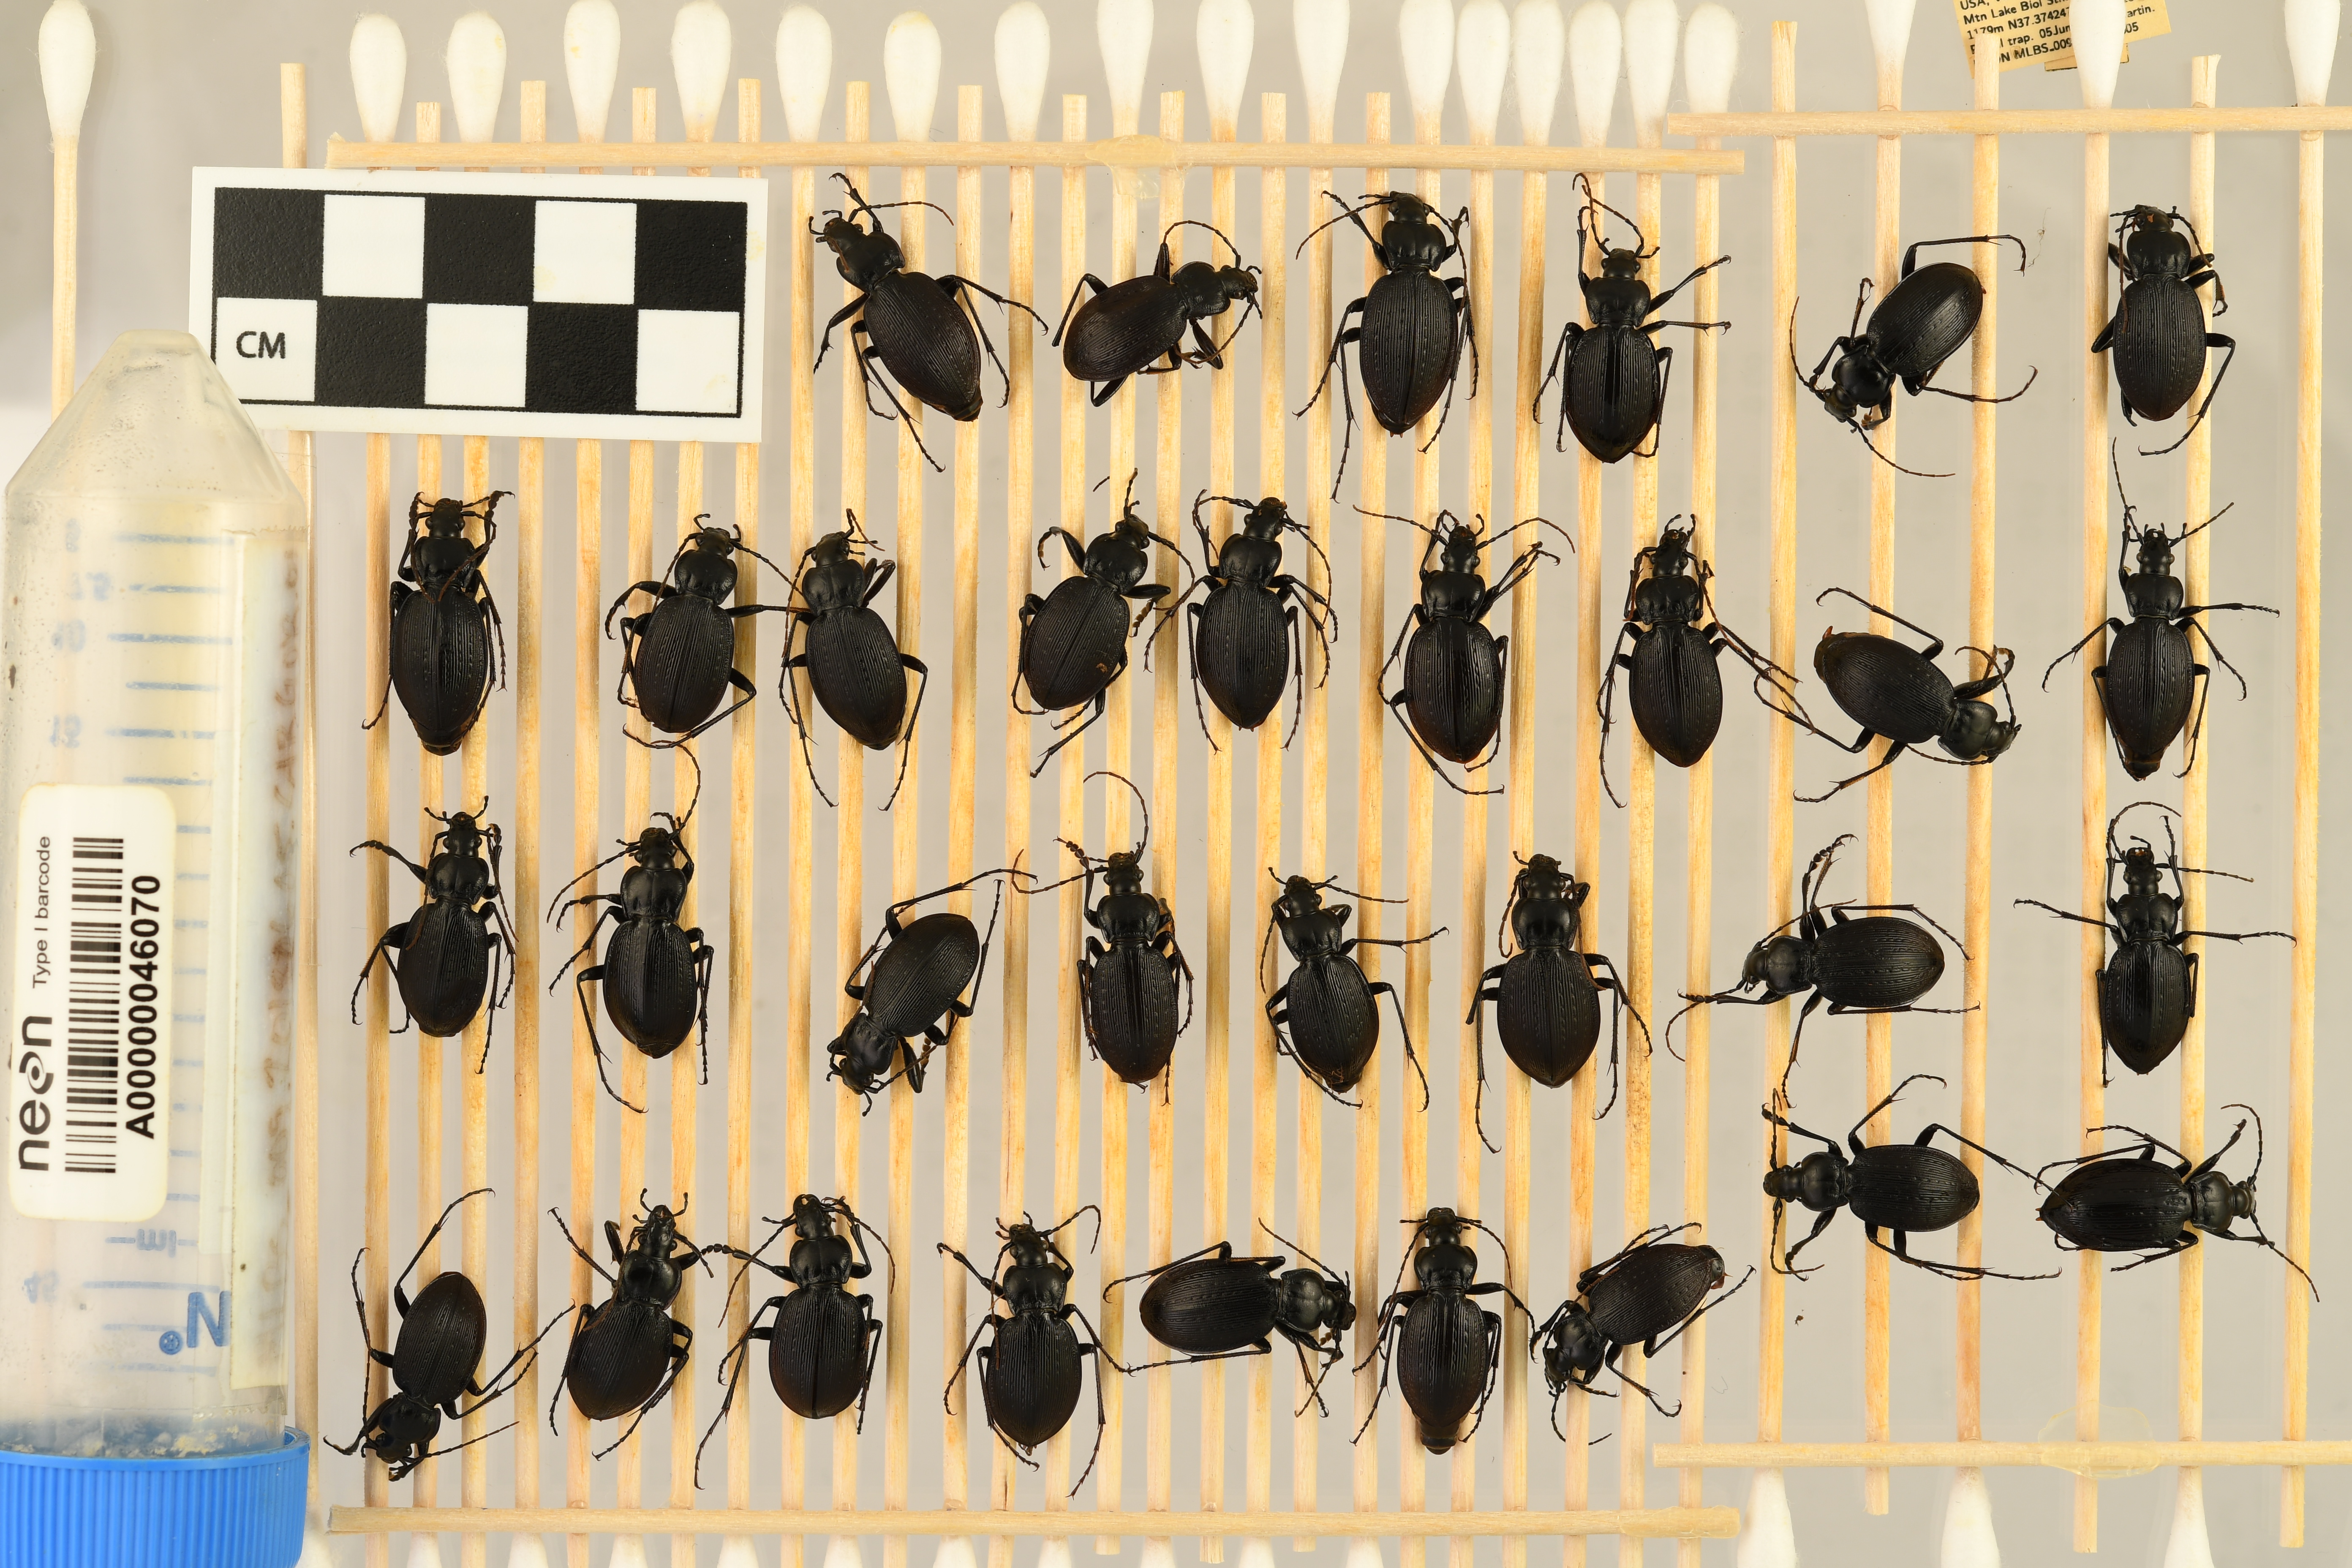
Carabus goryi — Mountain Lake Biological Station NEON, plot MLBS_009. Beetle 1, ElytraLength: 1.366 cm (lying flat: Yes)

Carabus goryi — Mountain Lake Biological Station NEON, plot MLBS_009. Beetle 1, ElytraWidth: 0.6072 cm (lying flat: Yes)

Carabus goryi — Mountain Lake Biological Station NEON, plot MLBS_009. Beetle 2, ElytraLength: 1.259 cm (lying flat: Yes)

Carabus goryi — Mountain Lake Biological Station NEON, plot MLBS_009. Beetle 2, ElytraWidth: 0.5214 cm (lying flat: Yes)

Carabus goryi — Mountain Lake Biological Station NEON, plot MLBS_009. Beetle 3, ElytraLength: 1.408 cm (lying flat: Yes)

Carabus goryi — Mountain Lake Biological Station NEON, plot MLBS_009. Beetle 3, ElytraWidth: 0.5716 cm (lying flat: Yes)

Carabus goryi — Mountain Lake Biological Station NEON, plot MLBS_009. Beetle 4, ElytraLength: 1.214 cm (lying flat: Yes)

Carabus goryi — Mountain Lake Biological Station NEON, plot MLBS_009. Beetle 4, ElytraWidth: 0.5592 cm (lying flat: Yes)

Carabus goryi — Mountain Lake Biological Station NEON, plot MLBS_009. Beetle 5, ElytraLength: 1.187 cm (lying flat: Yes)

Carabus goryi — Mountain Lake Biological Station NEON, plot MLBS_009. Beetle 5, ElytraWidth: 0.5395 cm (lying flat: Yes)

Carabus goryi — Mountain Lake Biological Station NEON, plot MLBS_009. Beetle 6, ElytraLength: 1.344 cm (lying flat: Yes)

Carabus goryi — Mountain Lake Biological Station NEON, plot MLBS_009. Beetle 6, ElytraWidth: 0.5712 cm (lying flat: Yes)

Carabus goryi — Mountain Lake Biological Station NEON, plot MLBS_009. Beetle 7, ElytraLength: 1.333 cm (lying flat: Yes)

Carabus goryi — Mountain Lake Biological Station NEON, plot MLBS_009. Beetle 7, ElytraWidth: 0.5473 cm (lying flat: Yes)

Carabus goryi — Mountain Lake Biological Station NEON, plot MLBS_009. Beetle 8, ElytraLength: 1.249 cm (lying flat: Yes)

Carabus goryi — Mountain Lake Biological Station NEON, plot MLBS_009. Beetle 8, ElytraWidth: 0.5344 cm (lying flat: Yes)

Carabus goryi — Mountain Lake Biological Station NEON, plot MLBS_009. Beetle 9, ElytraLength: 1.275 cm (lying flat: Yes)

Carabus goryi — Mountain Lake Biological Station NEON, plot MLBS_009. Beetle 9, ElytraWidth: 0.5426 cm (lying flat: Yes)

Carabus goryi — Mountain Lake Biological Station NEON, plot MLBS_009. Beetle 10, ElytraLength: 1.277 cm (lying flat: Yes)

Carabus goryi — Mountain Lake Biological Station NEON, plot MLBS_009. Beetle 10, ElytraWidth: 0.5907 cm (lying flat: Yes)

Carabus goryi — Mountain Lake Biological Station NEON, plot MLBS_009. Beetle 11, ElytraLength: 1.321 cm (lying flat: Yes)

Carabus goryi — Mountain Lake Biological Station NEON, plot MLBS_009. Beetle 11, ElytraWidth: 0.5597 cm (lying flat: Yes)

Carabus goryi — Mountain Lake Biological Station NEON, plot MLBS_009. Beetle 12, ElytraLength: 1.333 cm (lying flat: Yes)

Carabus goryi — Mountain Lake Biological Station NEON, plot MLBS_009. Beetle 12, ElytraWidth: 0.6069 cm (lying flat: Yes)

Carabus goryi — Mountain Lake Biological Station NEON, plot MLBS_009. Beetle 13, ElytraLength: 1.299 cm (lying flat: Yes)

Carabus goryi — Mountain Lake Biological Station NEON, plot MLBS_009. Beetle 13, ElytraWidth: 0.5612 cm (lying flat: Yes)

Carabus goryi — Mountain Lake Biological Station NEON, plot MLBS_009. Beetle 14, ElytraLength: 1.279 cm (lying flat: Yes)

Carabus goryi — Mountain Lake Biological Station NEON, plot MLBS_009. Beetle 14, ElytraWidth: 0.5489 cm (lying flat: Yes)

Carabus goryi — Mountain Lake Biological Station NEON, plot MLBS_009. Beetle 15, ElytraLength: 1.251 cm (lying flat: Yes)

Carabus goryi — Mountain Lake Biological Station NEON, plot MLBS_009. Beetle 15, ElytraWidth: 0.5236 cm (lying flat: Yes)

Carabus goryi — Mountain Lake Biological Station NEON, plot MLBS_009. Beetle 16, ElytraLength: 1.174 cm (lying flat: Yes)

Carabus goryi — Mountain Lake Biological Station NEON, plot MLBS_009. Beetle 16, ElytraWidth: 0.5484 cm (lying flat: Yes)

Carabus goryi — Mountain Lake Biological Station NEON, plot MLBS_009. Beetle 17, ElytraLength: 1.167 cm (lying flat: Yes)

Carabus goryi — Mountain Lake Biological Station NEON, plot MLBS_009. Beetle 17, ElytraWidth: 0.5484 cm (lying flat: Yes)

Carabus goryi — Mountain Lake Biological Station NEON, plot MLBS_009. Beetle 18, ElytraLength: 1.249 cm (lying flat: Yes)

Carabus goryi — Mountain Lake Biological Station NEON, plot MLBS_009. Beetle 18, ElytraWidth: 0.5616 cm (lying flat: Yes)

Carabus goryi — Mountain Lake Biological Station NEON, plot MLBS_009. Beetle 19, ElytraLength: 1.263 cm (lying flat: Yes)

Carabus goryi — Mountain Lake Biological Station NEON, plot MLBS_009. Beetle 19, ElytraWidth: 0.524 cm (lying flat: Yes)

Carabus goryi — Mountain Lake Biological Station NEON, plot MLBS_009. Beetle 20, ElytraLength: 1.146 cm (lying flat: Yes)

Carabus goryi — Mountain Lake Biological Station NEON, plot MLBS_009. Beetle 20, ElytraWidth: 0.5396 cm (lying flat: Yes)

Carabus goryi — Mountain Lake Biological Station NEON, plot MLBS_009. Beetle 21, ElytraLength: 1.251 cm (lying flat: Yes)

Carabus goryi — Mountain Lake Biological Station NEON, plot MLBS_009. Beetle 21, ElytraWidth: 0.6553 cm (lying flat: Yes)

Carabus goryi — Mountain Lake Biological Station NEON, plot MLBS_009. Beetle 22, ElytraLength: 1.226 cm (lying flat: Yes)

Carabus goryi — Mountain Lake Biological Station NEON, plot MLBS_009. Beetle 22, ElytraWidth: 0.5236 cm (lying flat: Yes)

Carabus goryi — Mountain Lake Biological Station NEON, plot MLBS_009. Beetle 23, ElytraLength: 1.216 cm (lying flat: Yes)

Carabus goryi — Mountain Lake Biological Station NEON, plot MLBS_009. Beetle 23, ElytraWidth: 0.5712 cm (lying flat: Yes)

Carabus goryi — Mountain Lake Biological Station NEON, plot MLBS_009. Beetle 24, ElytraLength: 1.196 cm (lying flat: Yes)

Carabus goryi — Mountain Lake Biological Station NEON, plot MLBS_009. Beetle 24, ElytraWidth: 0.5376 cm (lying flat: Yes)

Carabus goryi — Mountain Lake Biological Station NEON, plot MLBS_009. Beetle 25, ElytraLength: 1.149 cm (lying flat: Yes)

Carabus goryi — Mountain Lake Biological Station NEON, plot MLBS_009. Beetle 25, ElytraWidth: 0.6133 cm (lying flat: Yes)

Carabus goryi — Mountain Lake Biological Station NEON, plot MLBS_009. Beetle 26, ElytraLength: 1.241 cm (lying flat: Yes)

Carabus goryi — Mountain Lake Biological Station NEON, plot MLBS_009. Beetle 26, ElytraWidth: 0.5603 cm (lying flat: Yes)

Carabus goryi — Mountain Lake Biological Station NEON, plot MLBS_009. Beetle 27, ElytraLength: 1.24 cm (lying flat: Yes)

Carabus goryi — Mountain Lake Biological Station NEON, plot MLBS_009. Beetle 27, ElytraWidth: 0.5711 cm (lying flat: Yes)

Carabus goryi — Mountain Lake Biological Station NEON, plot MLBS_009. Beetle 28, ElytraLength: 1.268 cm (lying flat: Yes)

Carabus goryi — Mountain Lake Biological Station NEON, plot MLBS_009. Beetle 28, ElytraWidth: 0.5849 cm (lying flat: Yes)

Carabus goryi — Mountain Lake Biological Station NEON, plot MLBS_009. Beetle 29, ElytraLength: 1.227 cm (lying flat: Yes)

Carabus goryi — Mountain Lake Biological Station NEON, plot MLBS_009. Beetle 29, ElytraWidth: 0.5359 cm (lying flat: Yes)

Carabus goryi — Mountain Lake Biological Station NEON, plot MLBS_009. Beetle 30, ElytraLength: 1.228 cm (lying flat: Yes)

Carabus goryi — Mountain Lake Biological Station NEON, plot MLBS_009. Beetle 30, ElytraWidth: 0.5214 cm (lying flat: Yes)

Carabus goryi — Mountain Lake Biological Station NEON, plot MLBS_009. Beetle 31, ElytraLength: 1.195 cm (lying flat: Yes)

Carabus goryi — Mountain Lake Biological Station NEON, plot MLBS_009. Beetle 31, ElytraWidth: 0.5519 cm (lying flat: Yes)

Carabus goryi — Mountain Lake Biological Station NEON, plot MLBS_009. Beetle 32, ElytraLength: 1.384 cm (lying flat: Yes)

Carabus goryi — Mountain Lake Biological Station NEON, plot MLBS_009. Beetle 32, ElytraWidth: 0.524 cm (lying flat: Yes)